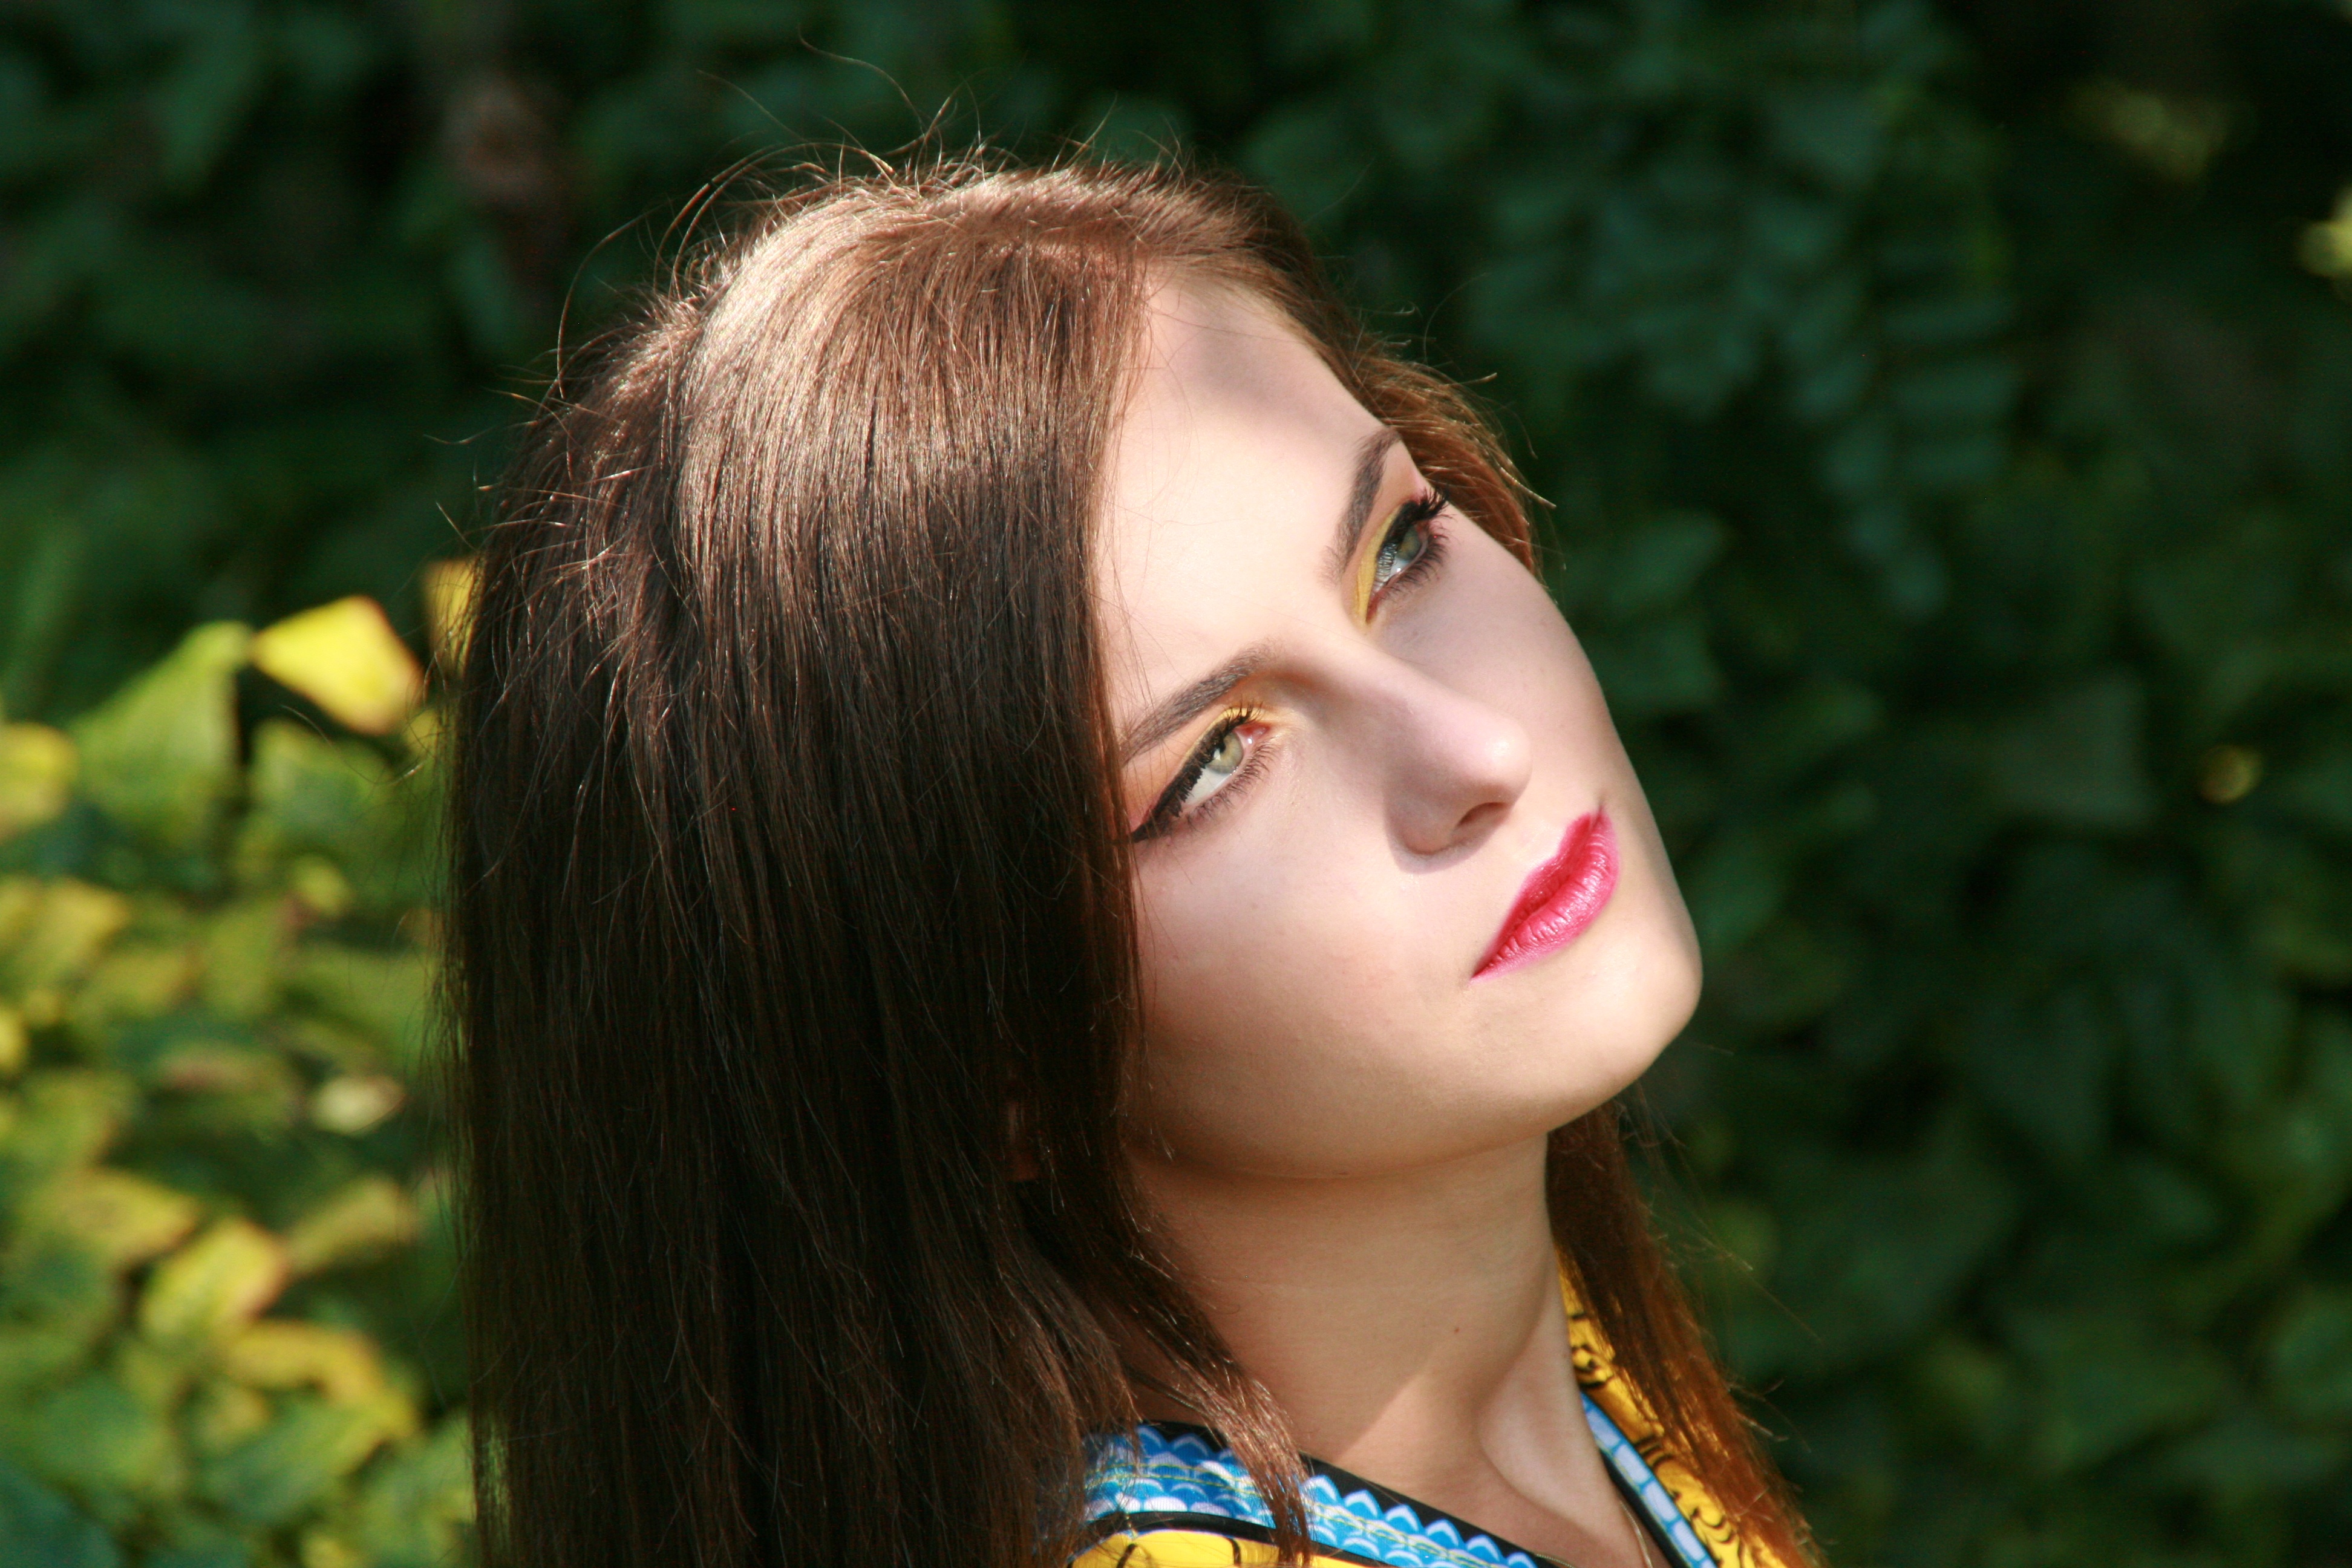
person, girl, woman, hair, photography, flower, portrait, model, green, fashion, yellow, lady, hairstyle, smile, long hair, close up, black hair, face, dress, vegetation, eye, head, skin, beauty, blond, seductive, photo shoot, brown hair, portrait photography